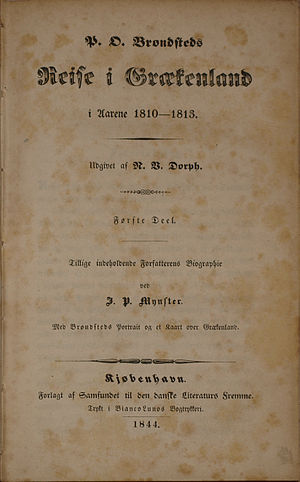
P.O. Brøndsted / Grækenlandsrejsen
P.O. Brøndsteds: Reise i Grækenland, bind 1, 1844.
Peter Oluf Brøndsted egentlig Peter Ole Brøndsted var en dansk klassisk arkæolog. Født i Fruering Præstegård, hvor faderen var sognepræst og provst i Hjelmslev Herred.